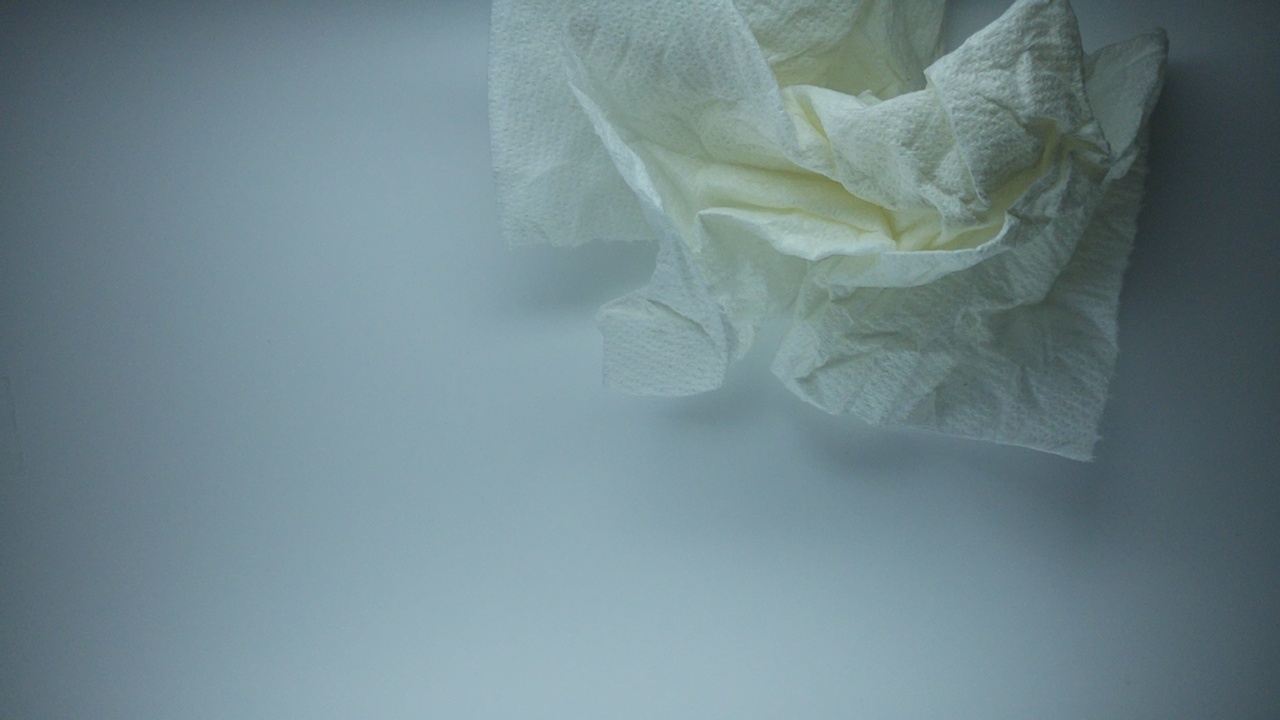
Label: trash